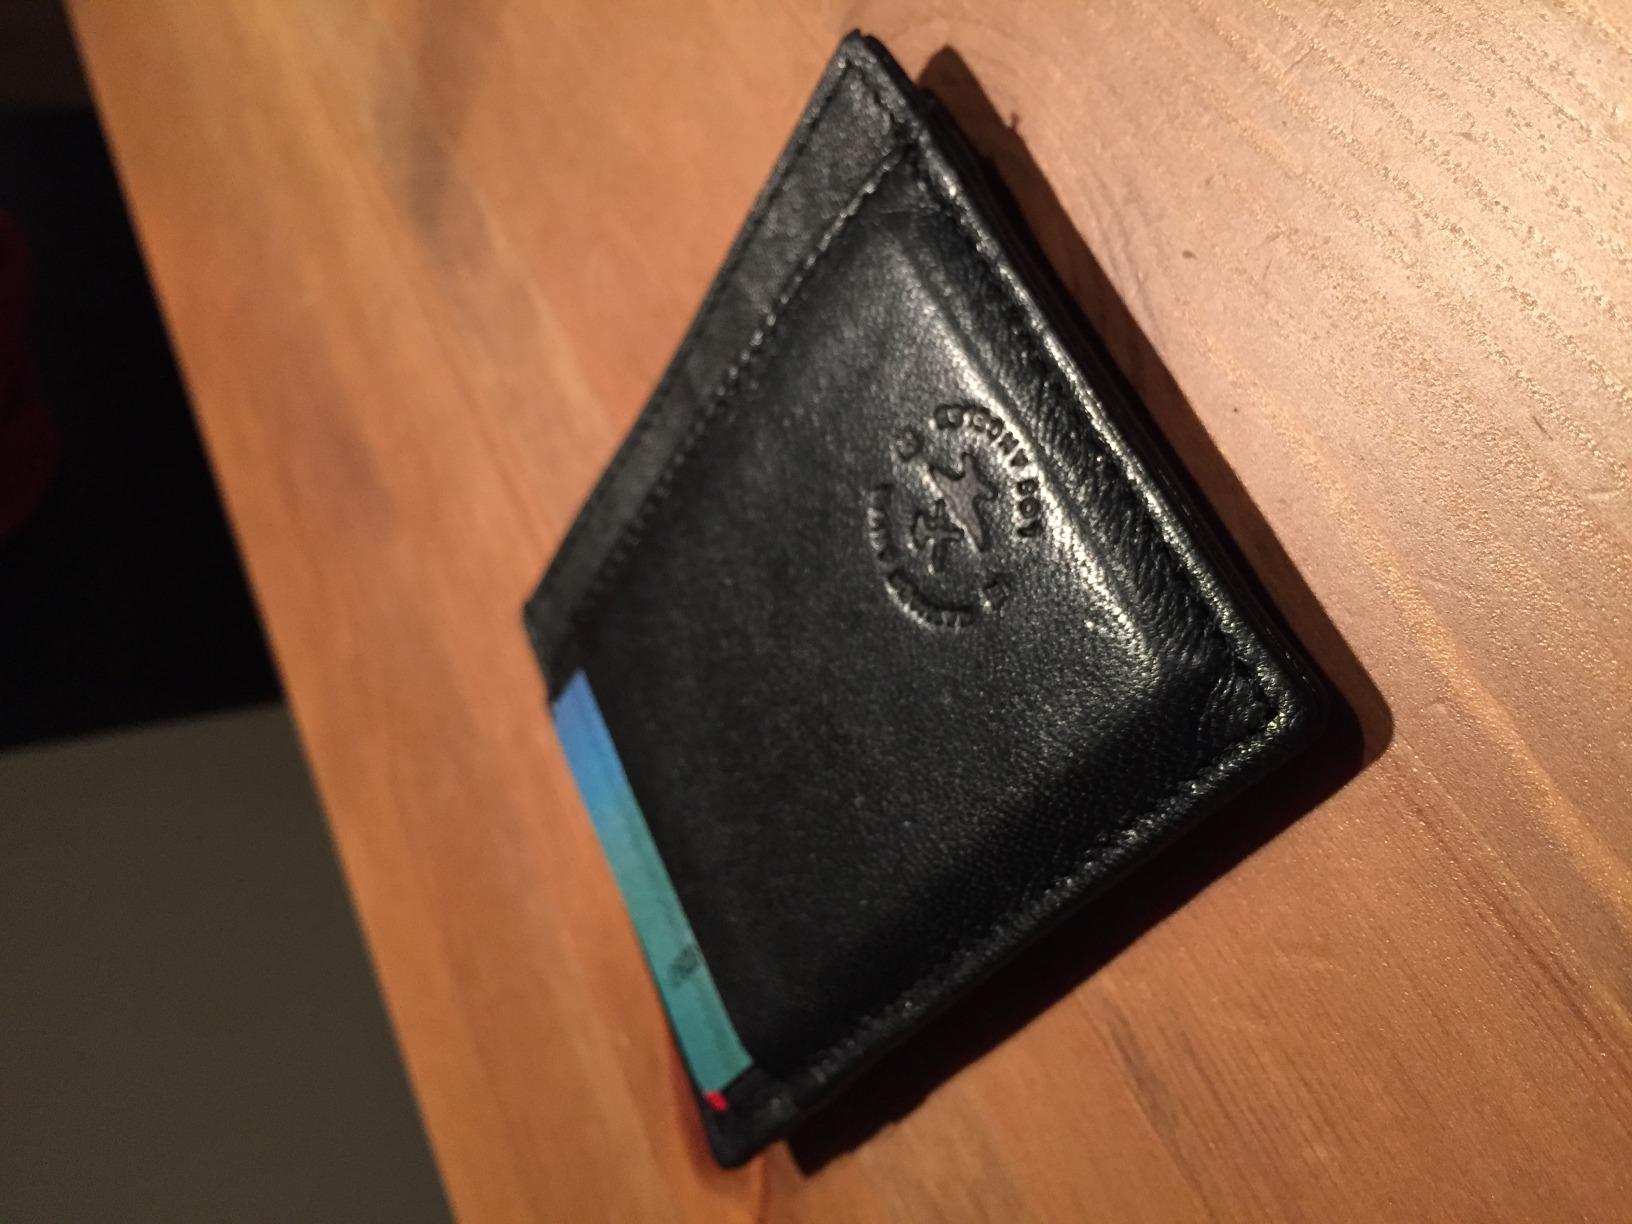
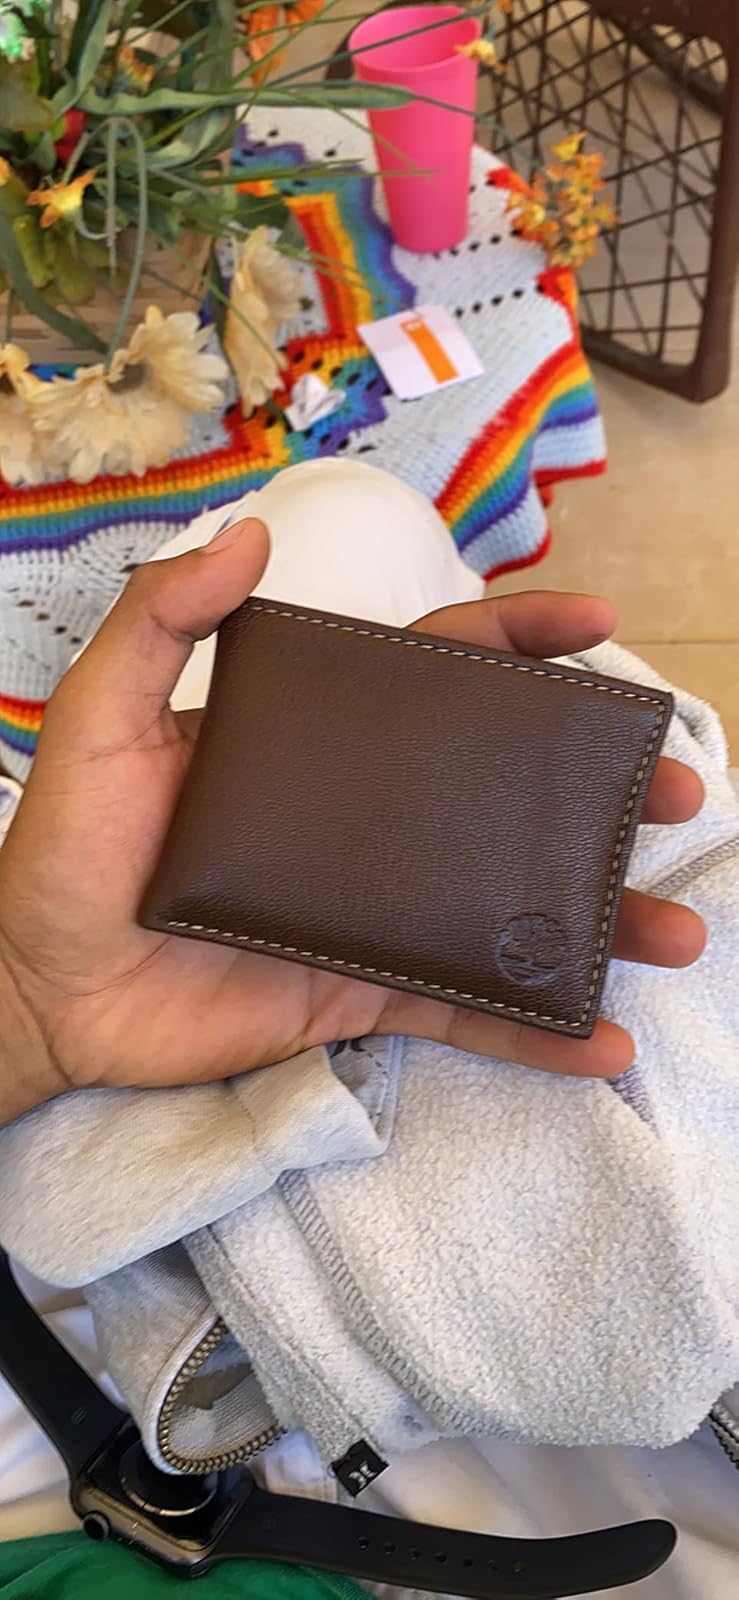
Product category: accessories_wallet
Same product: no